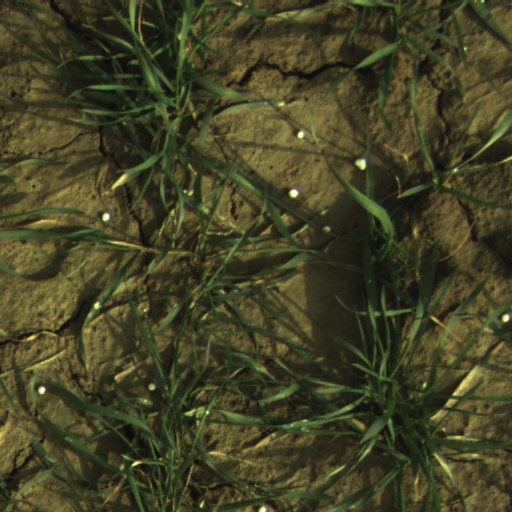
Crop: wheat